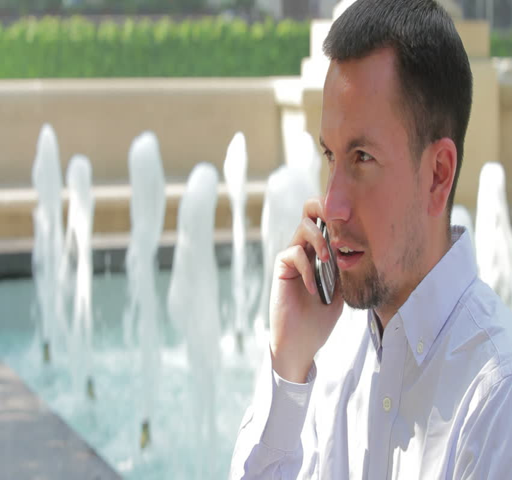
business man on the phone near a fountain